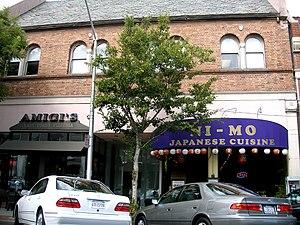
YouTube est un site web d’hébergement de vidéos et un média social sur lequel les utilisateurs peuvent envoyer, regarder, commenter, évaluer et partager des vidéos en streaming. Il a été créé en février 2005 par Steve Chen, Chad Hurley et Jawed Karim, trois anciens employés de PayPal, et racheté par Google en octobre 2006 pour 1,65 milliard de dollars. Le service est situé à San Bruno, en Californie.